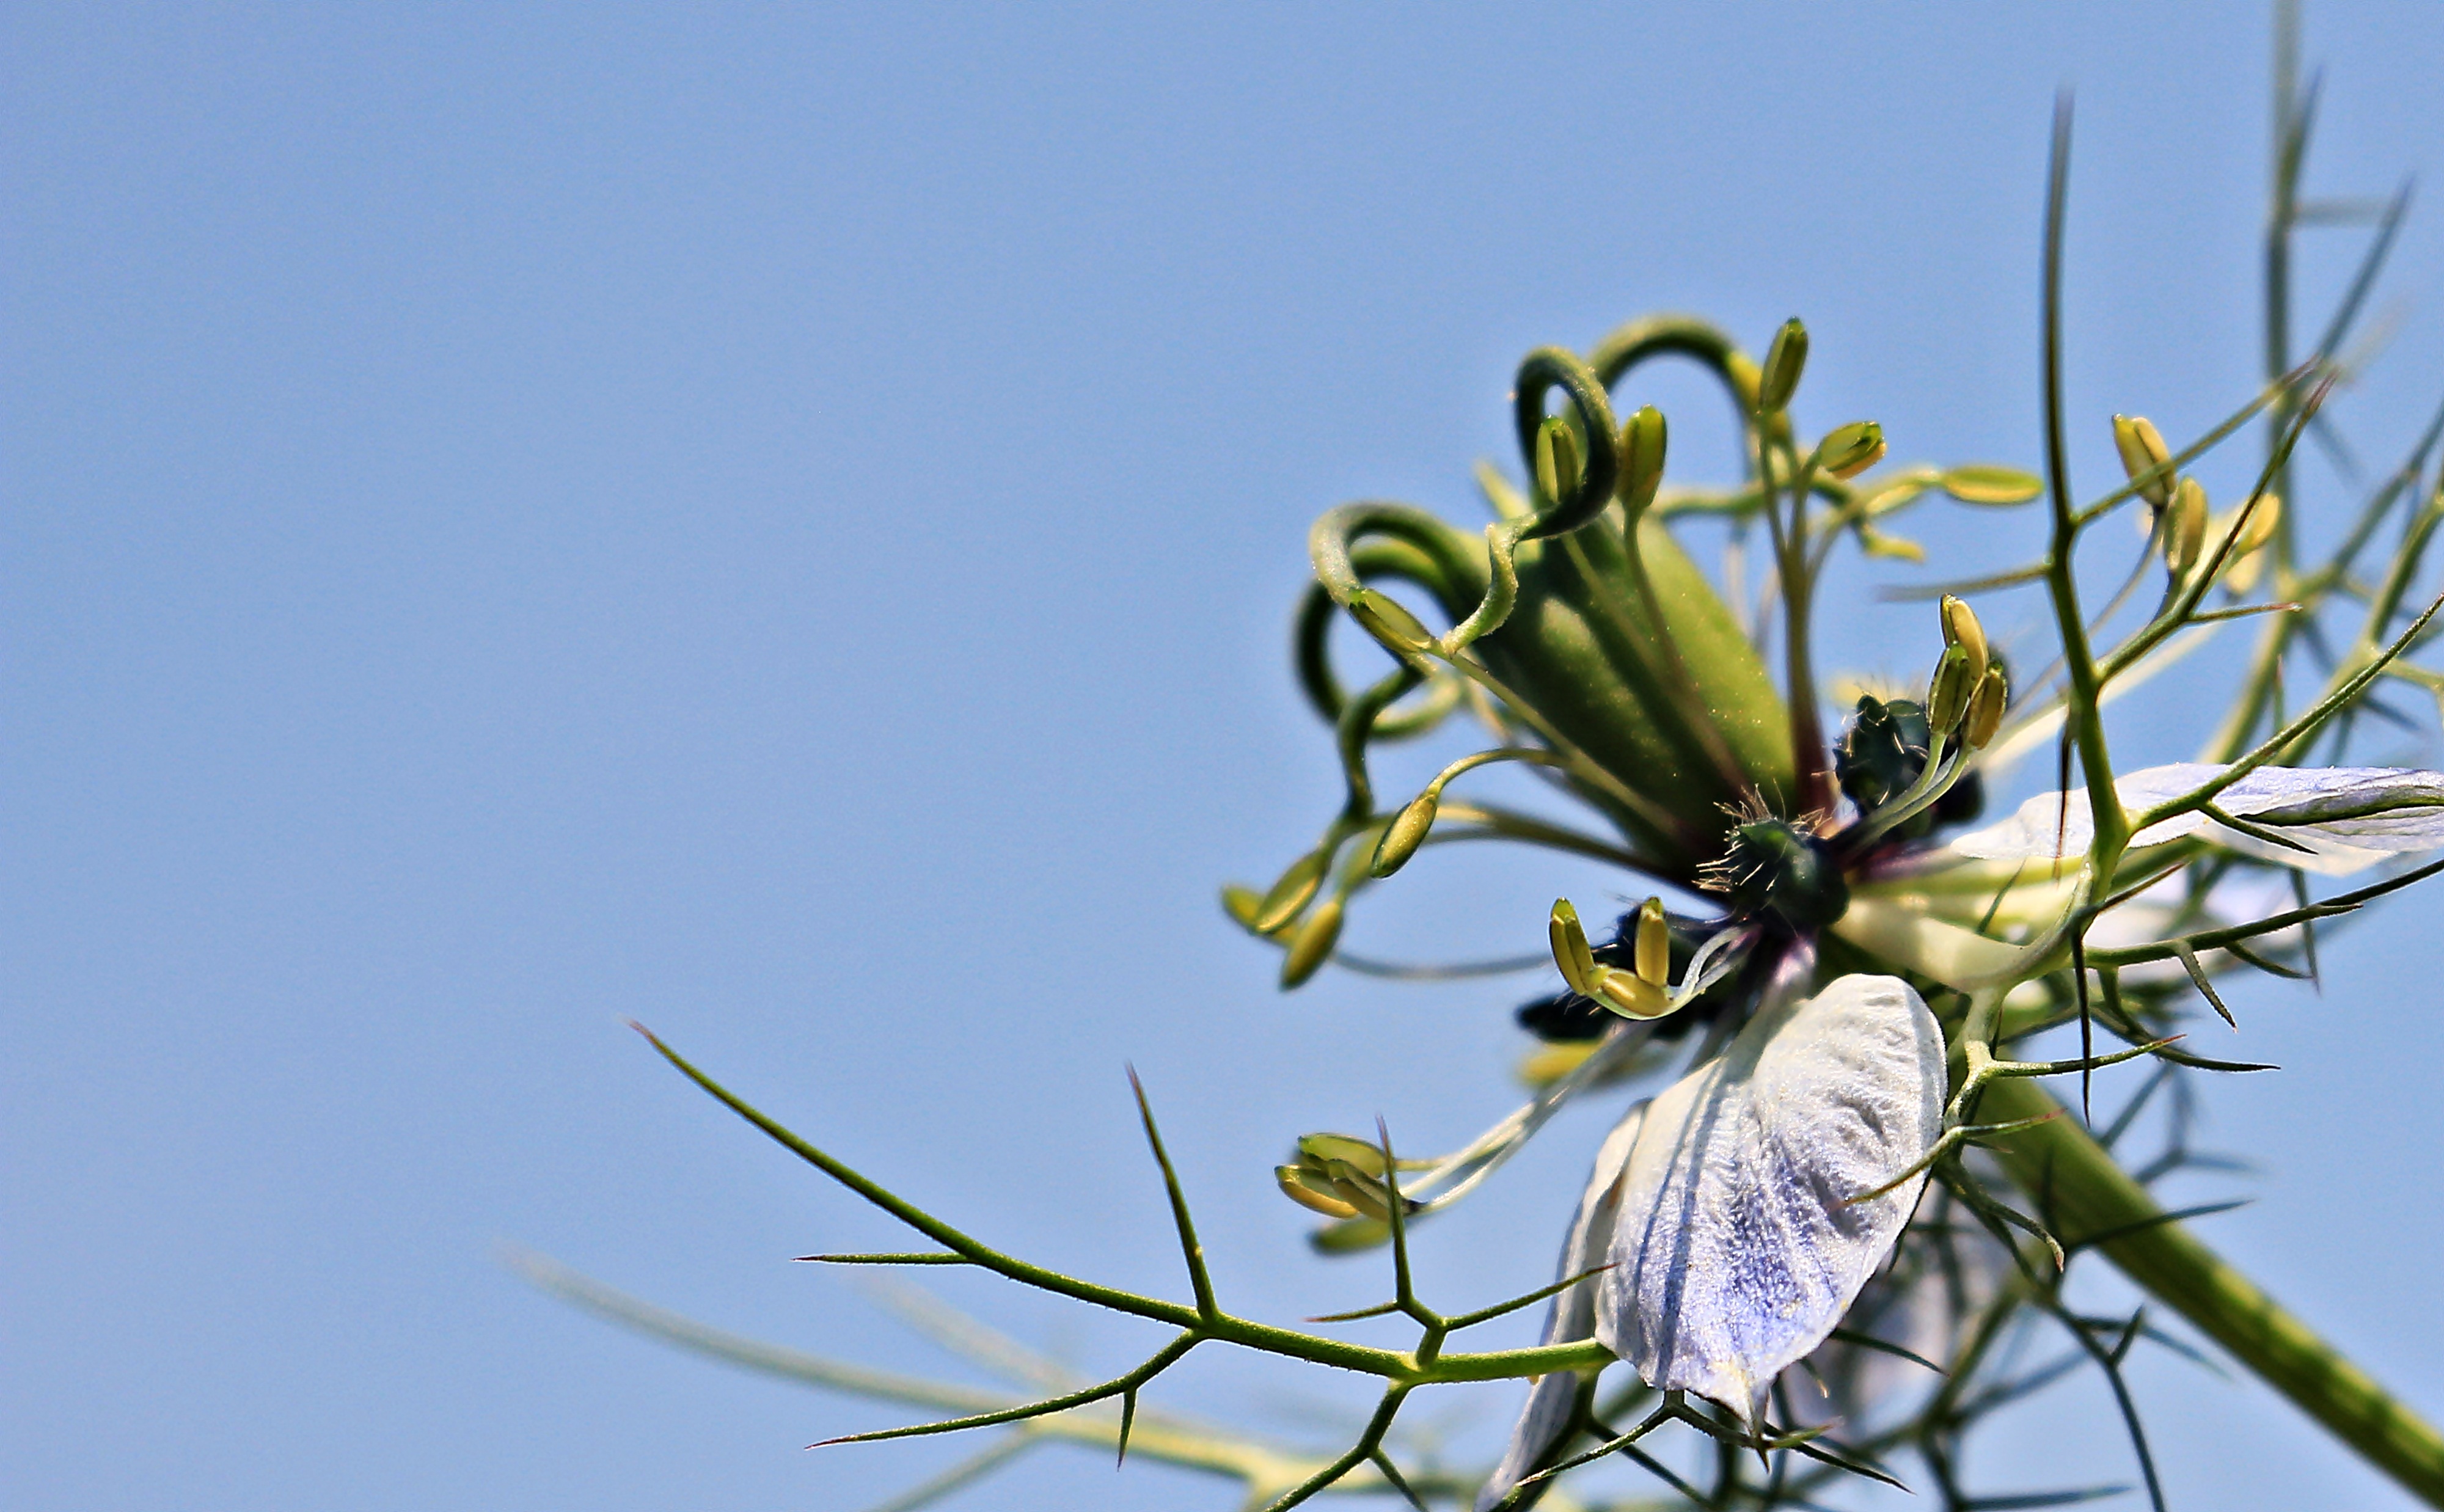
branch, blossom, plant, sky, flower, bloom, summer, insect, botany, blue, flora, fauna, map, blue flower, invertebrate, blue sky, wildflower, background image, seeds, background, shrub, bizarre, virgin, delicate, greeting card, cosmetics, macro photography, ornamental plant, garden plant, flowering plant, hahnenfu gew chs, virgin in the green, in the stauden gretl, gretchen in the bush, venus hairy, bride in shed hairs, damask black cumin, damascene caraway, garden black cumin, naturopathy, woodruff taste, especially, bauer garden plant, black cumin, gretel in the bush, land plant